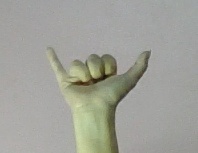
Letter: ya